Sky position (RA, Dec in degrees): 181.064, 28.204
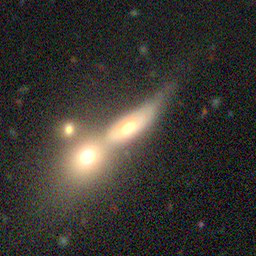
Galaxy morphology: Merging Galaxies